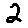
Label: 2